Royal Naval Air Service

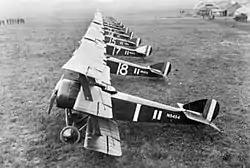
Sopwith Triplanes from No. 1 (Naval) Squadron, in Bailleul, France. The aircraft nearest the camera (N5454) was primarily flown by ace Richard Minifie.

By the outbreak of the First World War in August 1914, the RNAS had 93 aircraft, six airships, two balloons and 727 personnel. The Navy maintained twelve airship stations around the coast of Britain from Longside, Aberdeenshire, in the northeast to Anglesey in the west. On 1 August 1915 the Royal Naval Air Service officially came under the control of the Royal Navy. In addition to seaplanes, carrier-borne aircraft, and other aircraft with a legitimate "naval" application the RNAS also maintained several crack fighter squadrons on the Western Front, as well as allocating scarce resources to an independent strategic bombing force at a time when such operations were highly speculative. Inter-service rivalry even affected aircraft procurement. Urgently required Sopwith 1½ Strutter two-seaters had to be transferred from the planned RNAS strategic bombing force to RFC squadrons on the Western Front because the Sopwith firm were contracted to supply the RNAS exclusively. This situation continued, although most of Sopwith's post-1915 products were not designed specifically as naval aircraft. Thus RNAS fighter squadrons obtained Sopwith Pup fighters months before the RFC, and then replaced these first with Sopwith Triplanes and then Camels while the hard-pressed RFC squadrons soldiered on with their obsolescent Pups.